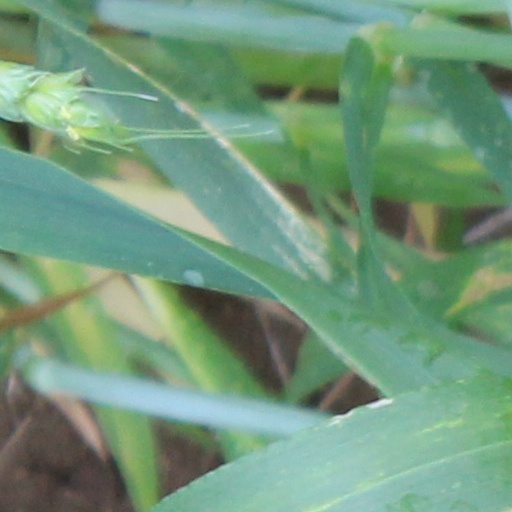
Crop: wheat